Dan Sullivan (New Zealand politician)

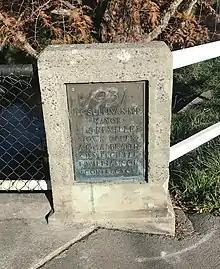
Fairview Street Bridge, built in 1931 during Sullivan's mayoralty

During the election campaign, Sullivan heard a speech by Jim Thorn inspiring to join the Independent Political Labour League (IPLL). By the next election in , he was the president of the IPLL and stood as their candidate for the Avon seat. He came fourth out of five candidates in the first ballot. The 1908 election was won by George Russell, who would later become a cabinet minister, and was in 1912 considered a possible successor of Joseph Ward as leader of the Liberal Party. Sullivan joined the New Zealand Labour Party, which superseded the IPLL in 1910, and stood as its candidate for the Riccarton electorate in . A year later, Sullivan was appointed secretary of the first of the Labour Unity Conferences that would form the moderate United Labour Party (ULP). He was later part of the faction of the ULP that joined the Social Democratic Party (SDP) after the second of the unity conferences. He then served as a member of the Christchurch strike committee during the Great Strike of 1913. In , he contested Avon again as the SDP candidate but was again unsuccessful. During World War I he opposed conscription though he served on the executive of the Christchurch Patriotic Committee and on the local Citizens' Defence Corps.